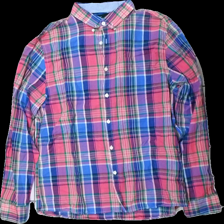
View: front
Type: Shirt
Category: Men
Brand: Not in the list
Brand text on label: savvy citizen
Colors: White, Blue, Multicolor, Pink
Material: 100% cotton
Pattern: Checkered print
Cut: Regular
Size: XL
Season: All
Damage location: top center
Damage 3 location: top left
Price range: 50-100
Recommended usage: Reuse
Description: rutig skjorta